Enterprise architecture framework

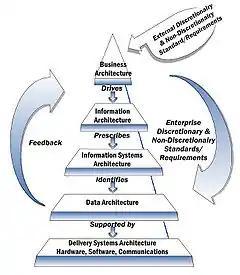
NIST Enterprise Architecture Model initiated in 1989, one of the earliest frameworks for enterprise architecture.

An enterprise architecture framework (EA framework) defines how to create and use an enterprise architecture. An architecture framework provides principles and practices for creating and using the architecture description of a system. It structures architects' thinking by dividing the architecture description into domains, layers, or views, and offers models – typically matrices and diagrams – for documenting each view. This allows for making systemic design decisions on all the components of the system and making long-term decisions around new design requirements, sustainability, and support.